Optically stimulated luminescence thermochronometry

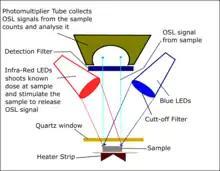
A sketch diagram of OSL detection system. The commonly used is an automated RisThermal Luminescence Reader (e.g. TL-DA-20). The Infra-red and Blue LEDs (Light Emitting Diode) provide the optical stimulation depending on the mineral under study. The photomultiplier tube collects, converts the incident light (light blue rays) to electron charges as the OSL signal emitted by the mineral.

Optically stimulated luminescence (OSL) thermochronometry is a dating method used to determine the time since quartz and/or feldspar began to store charge as it cools through the effective closure temperature. The closure temperature for quartz and Na-rich K-feldspar is 30-35 °C and 25 °C respectively. When quartz and feldspar are beneath the earth, they are hot. They cool when any geological process e.g. focused erosion causes their exhumation to the earth surface. As they cool, they trap electron charges originating from within the crystal lattice. These charges are accommodated within crystallographic defects or vacancies in their crystal lattices as the mineral cools below the closure temperature.